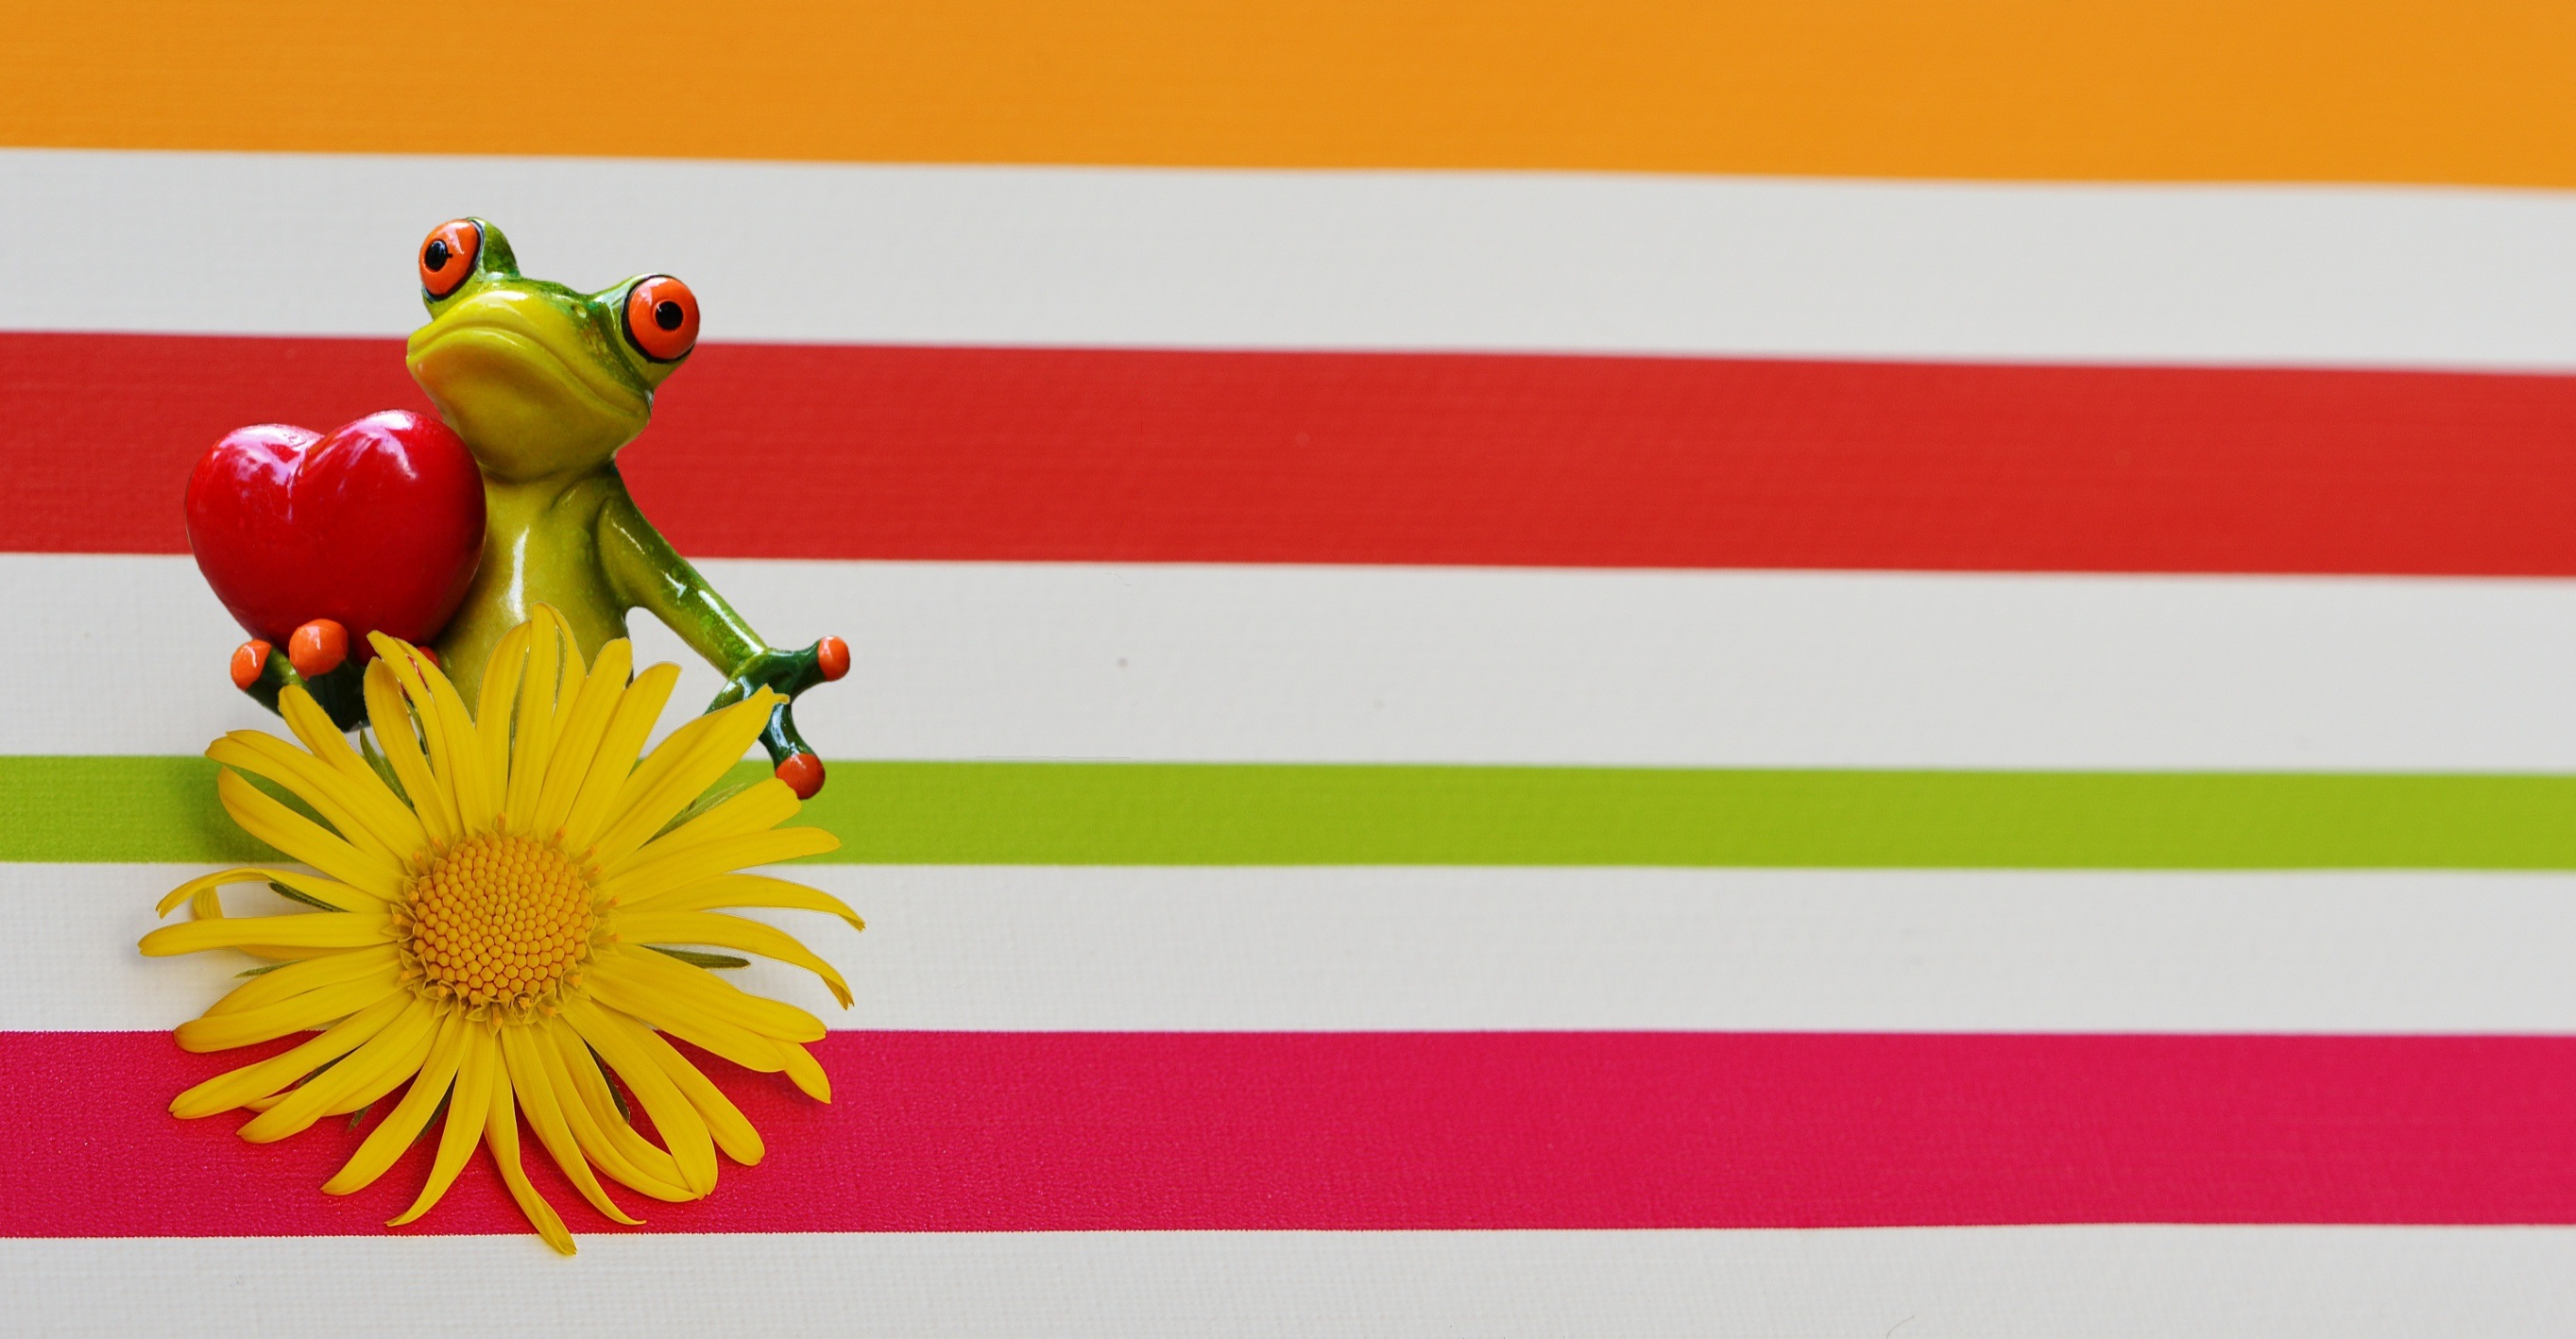
flower, petal, love, heart, spring, red, color, frog, yellow, close, pointed flower, illustration, beautiful, flower bouquet